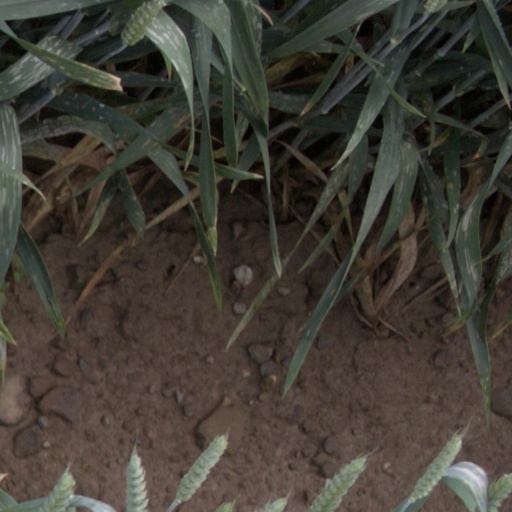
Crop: wheat